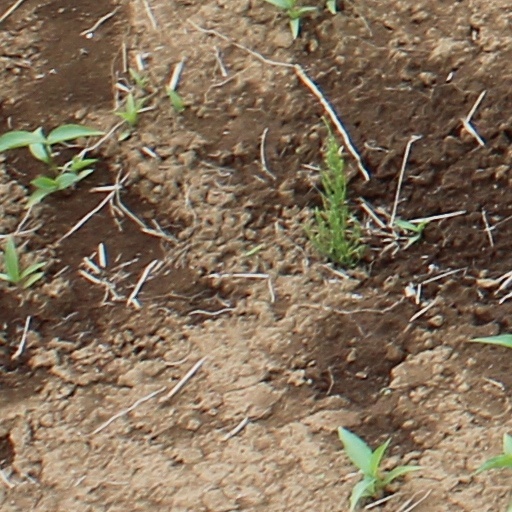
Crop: wheat